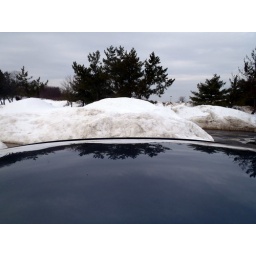
Reflection of the snow and trees in the roof of my car